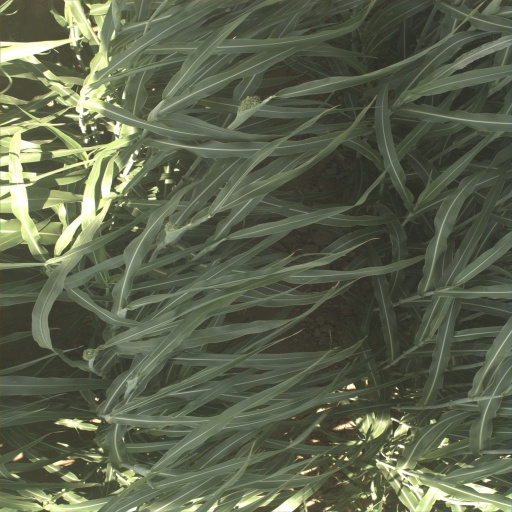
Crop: sorghum